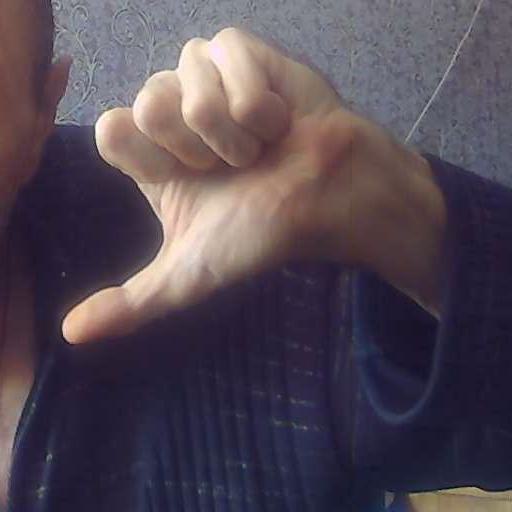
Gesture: dislike